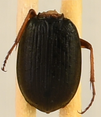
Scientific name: Chlaenius aestivus
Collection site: Smithsonian Environmental Research Center NEON (SERC), plot SERC_003